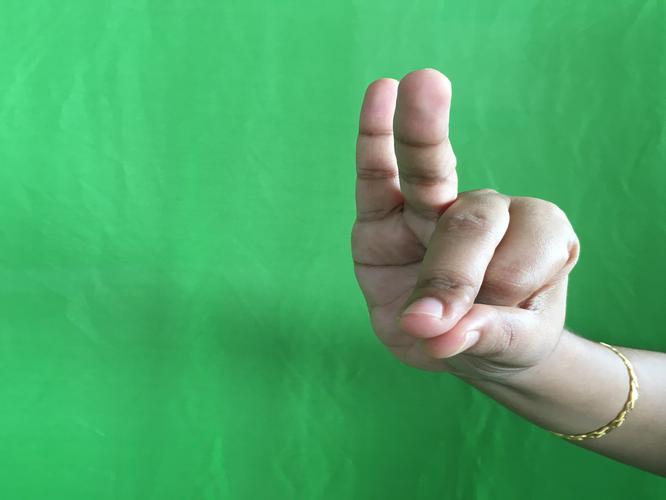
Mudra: Bramaram
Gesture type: single_hand